Cephalopod size

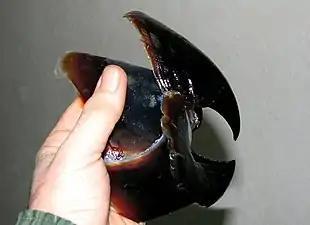
Beak of a colossal squid, which has the largest beak among living cephalopods

Though a substantial number of colossal squid ("Mesonychoteuthis hamiltoni") remains have been recorded (Xavier "et al.", 1999 collated 188 geographical positions for whole or partial specimens caught by commercial and scientific fisheries), very few adult or subadult animals have ever been documented, making it difficult to estimate the maximum size of the species. McClain "et al." (2015) stated that only 12 "complete" specimens were known.